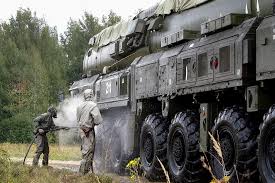
Label: Rs-24